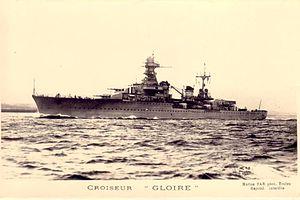
Croiseur français
Le Gloire est un croiseur léger de classe La Galissonnière mis en service en 1937 par la marine française.